Gillis Neyts

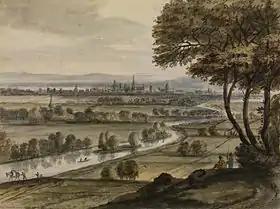
"River landscape with a town in the distance"

Gillis Neyts or Aegidius Neyts (1618 or 1623–1678) was a Flemish painter, draughtsman and engraver. He was a landscape artist who is now mainly known for his italianising and topographical drawings of sites throughout the Southern Netherlands. He was a less prolific painter of landscapes and also produced a number of landscape prints. He further left a great number of figure studies.